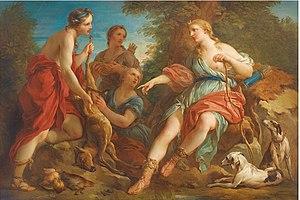
Tableau de dessus-de-porte du musée Rodin, anciennement hôtel Moras. Le financier Abraham Peyrenc de Moras en a fait la commande à François Le Moyne (1688-1737), avec trois autres tableaux pour décorer les dessus-de-porte du salon ovale. Ils représentent les quatre points du jour, les scène sont tirées des Métamorphoses d'Ovide.
Abraham Peyrenc de Moras est un financier français, né en 1684 et baptisé dans la religion protestante, au temple d'Aulas, à quelques kilomètres du Vigan. il est issu d'une famille roturière et souvent qualifié de fils de perruquier. En réalité, sa famille a commencé dès le XVIIᵉ siècle son ascension sociale puisque son grand-père était marchand chapelier et son père chirurgien juré, collecteur des tailles et bourgeois du Vigan. Abraham les a surpassés et a connu une ascension sociale fulgurante dans le Paris du XVIIIᵉ siècle, consacrée par son anoblissement en 1720. Il est mort en 1732 à Paris, à l'âge de quarante-huit ans.